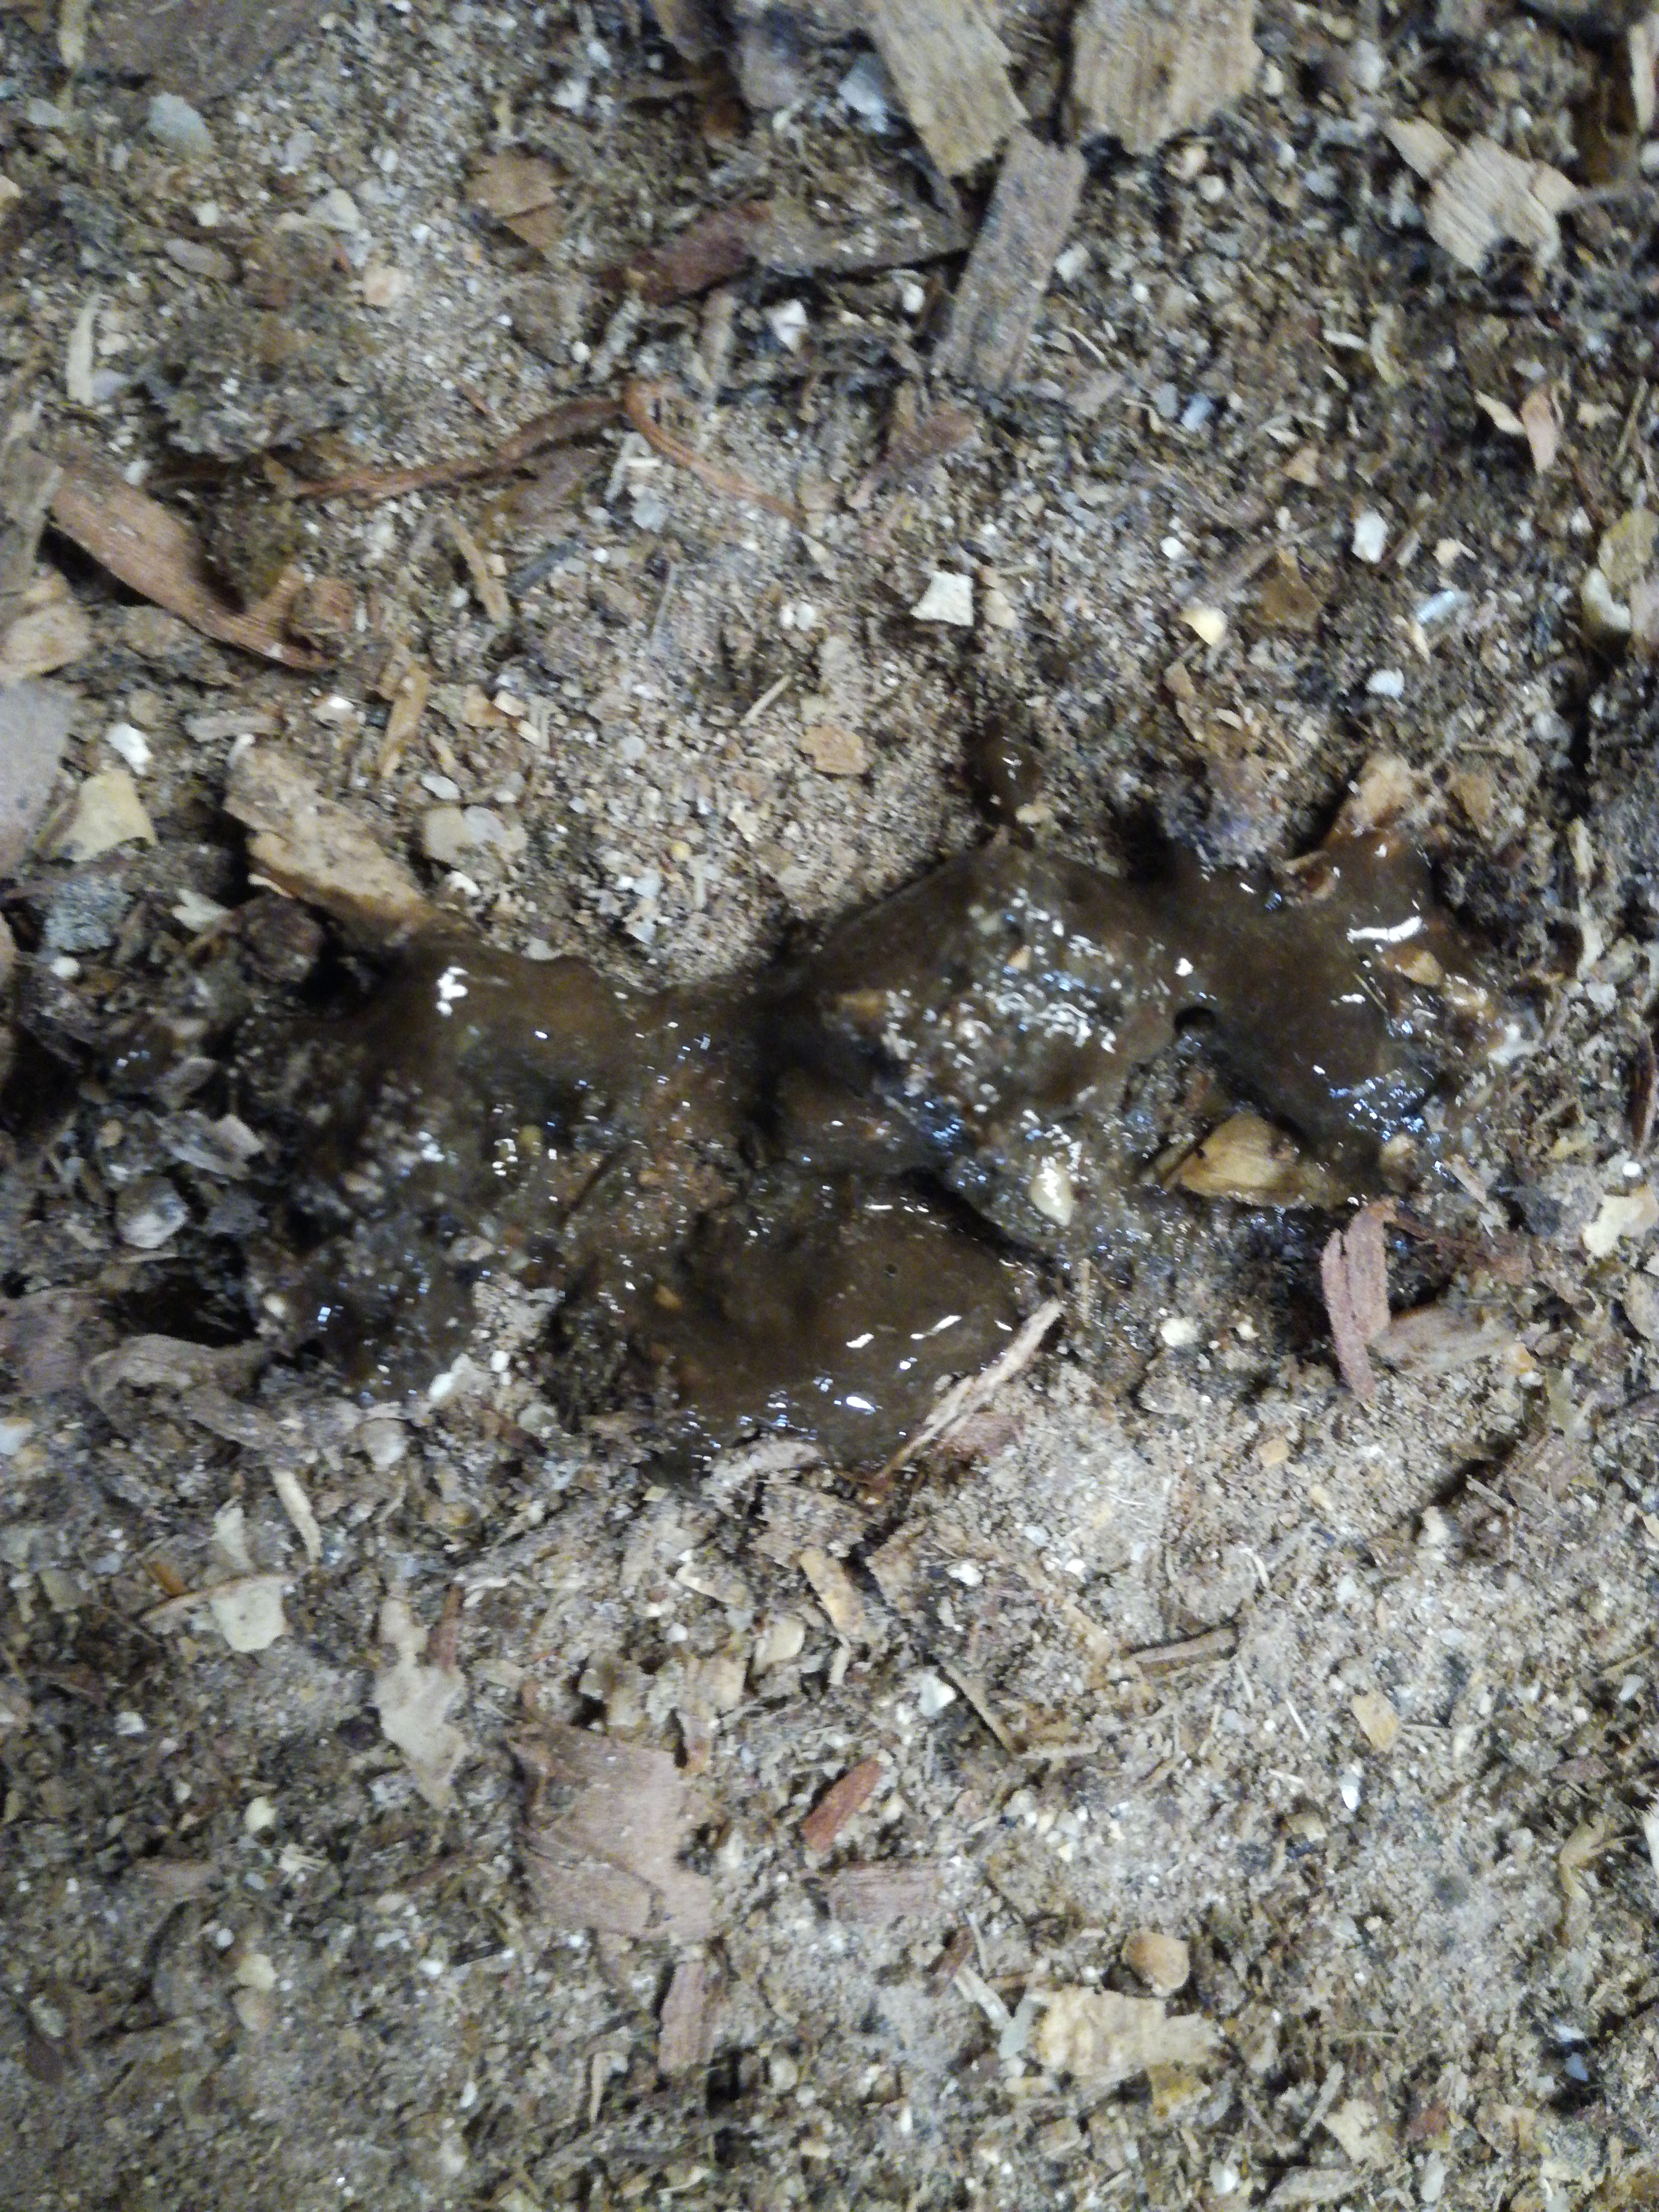
PCR-confirmed diagnosis: Healthy